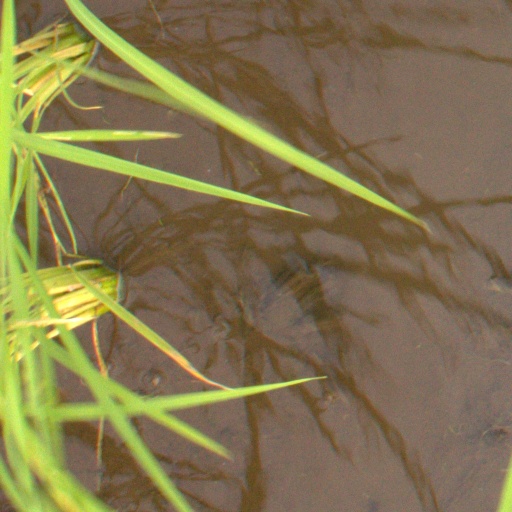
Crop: rice